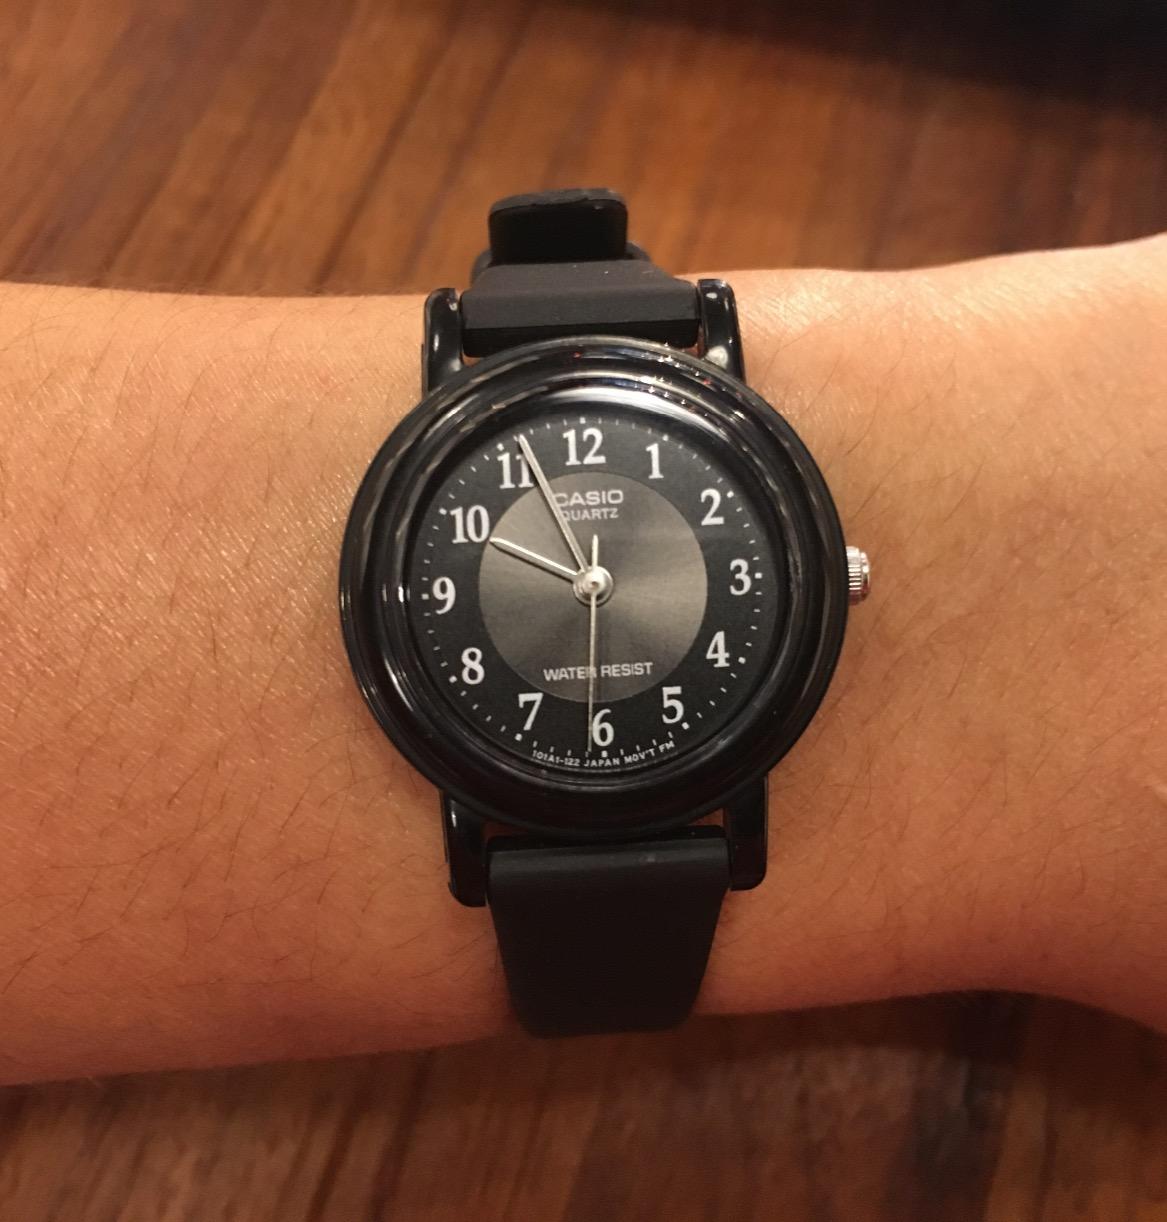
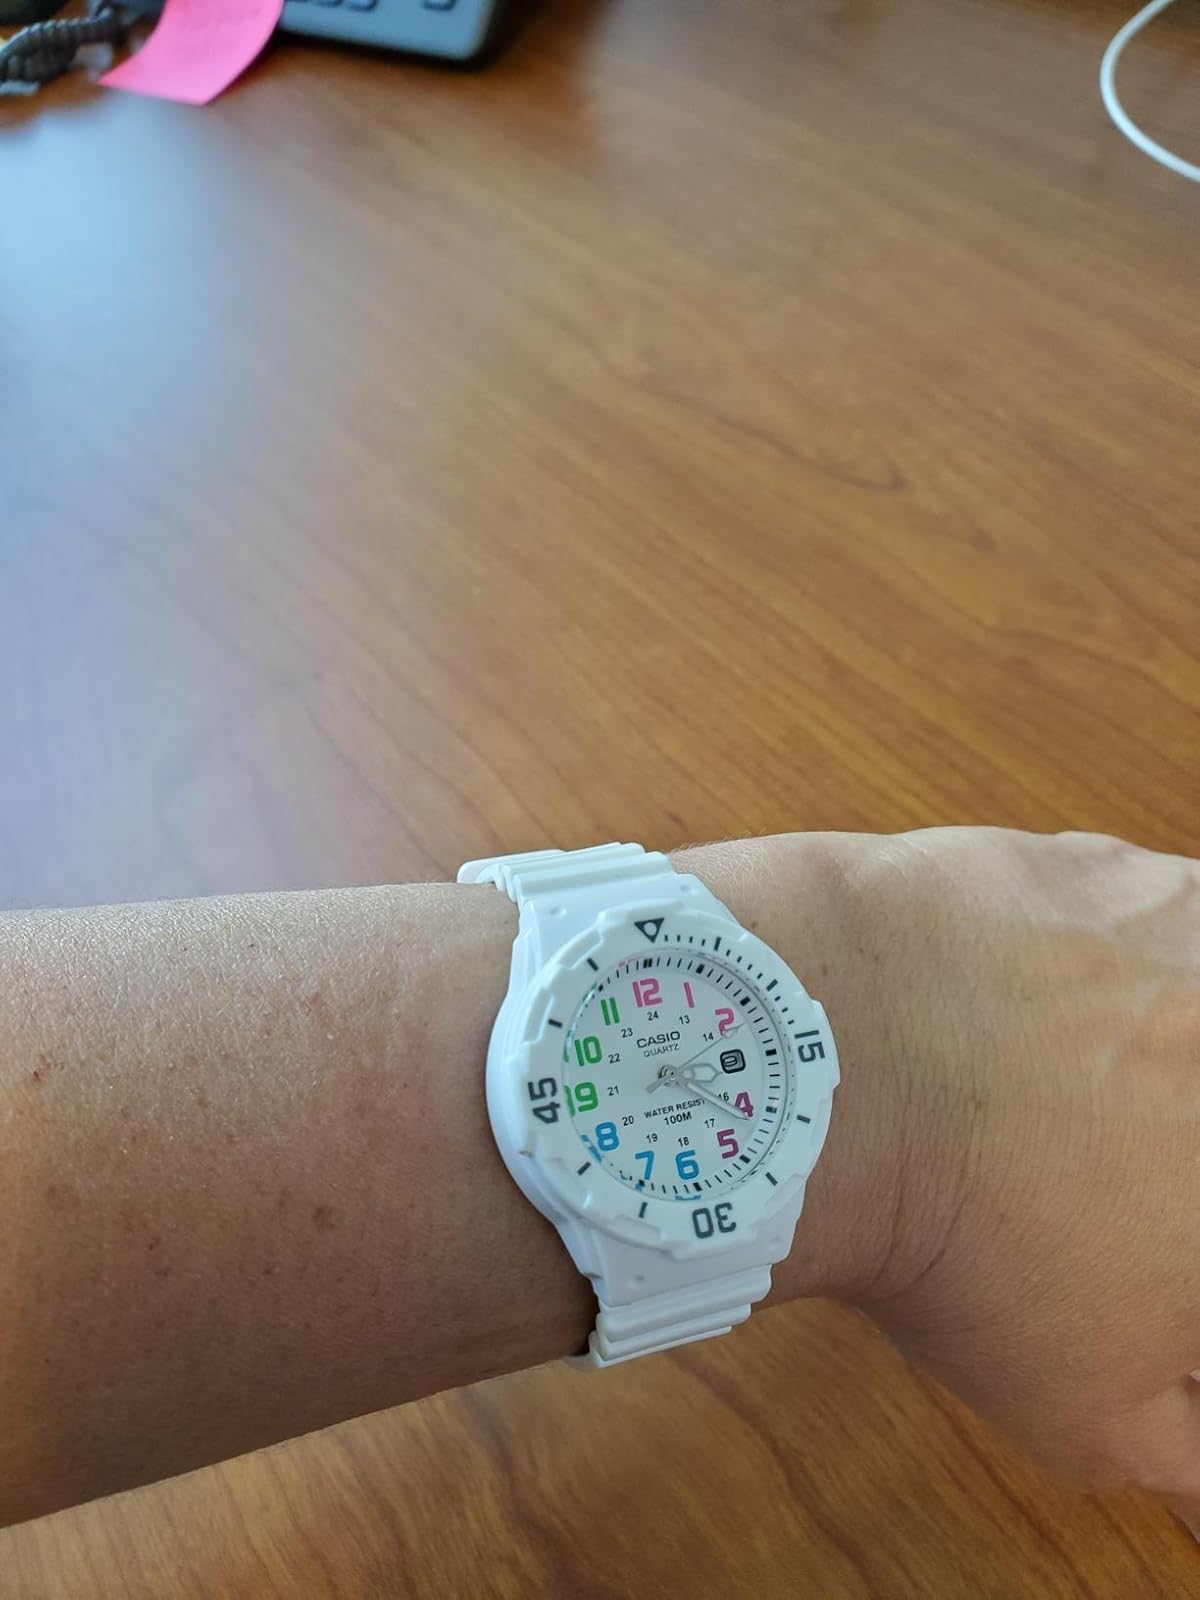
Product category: accessories_watch
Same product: no